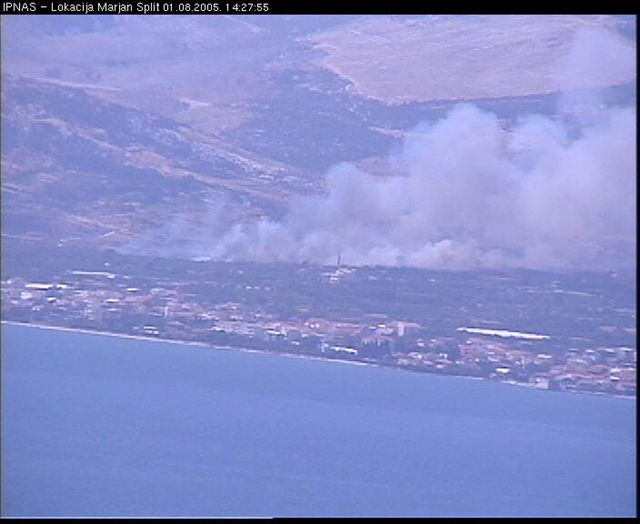
Fire: no
Smoke: yes